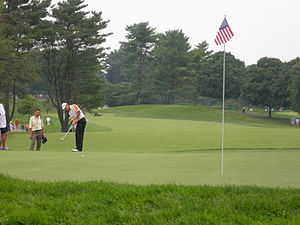
Green (golf)
En golf green i USA
En Green, også kaldet putting green, er et lille, kortklippet græsområde, der omringer flaget på en golfbane. Den kan svinge meget i sværhedsgrad, ud fra størrelse og niveauforskelle.